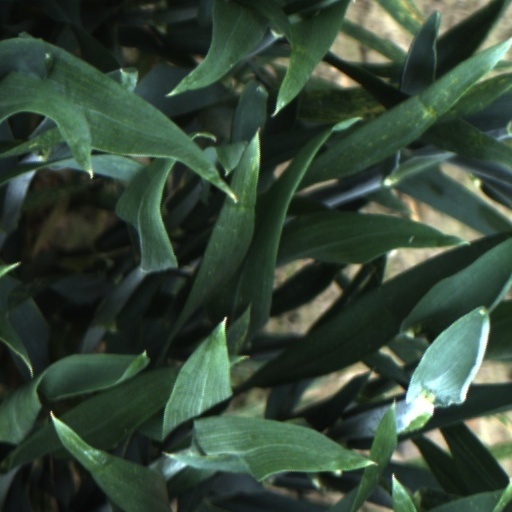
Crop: wheat